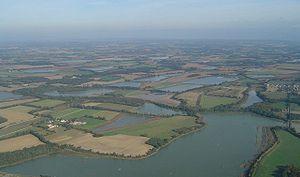
La Dombes est un des pays du département français de l'Ain en région Auvergne-Rhône-Alpes. Région naturelle et historique, elle est constituée d'un plateau d'origine morainique aux innombrables étangs.